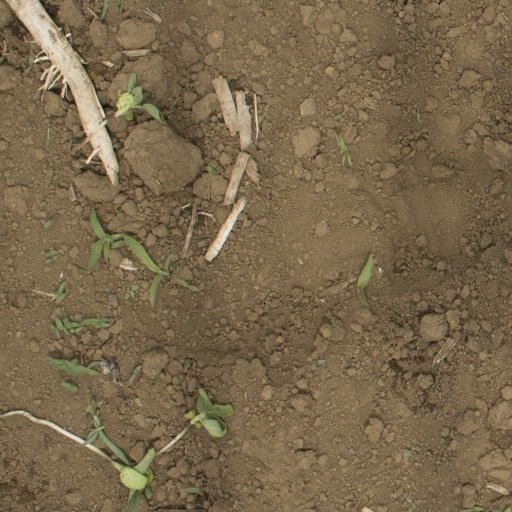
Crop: Jerusalem artichoke